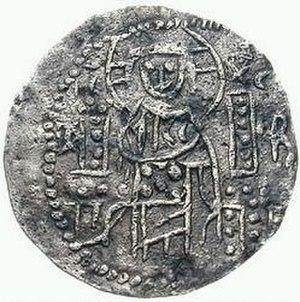
La liste des empereurs byzantins présente les empereurs de l'Empire byzantin. À partir du règne d'Héraclius, les empereurs portent le titre de basileus.